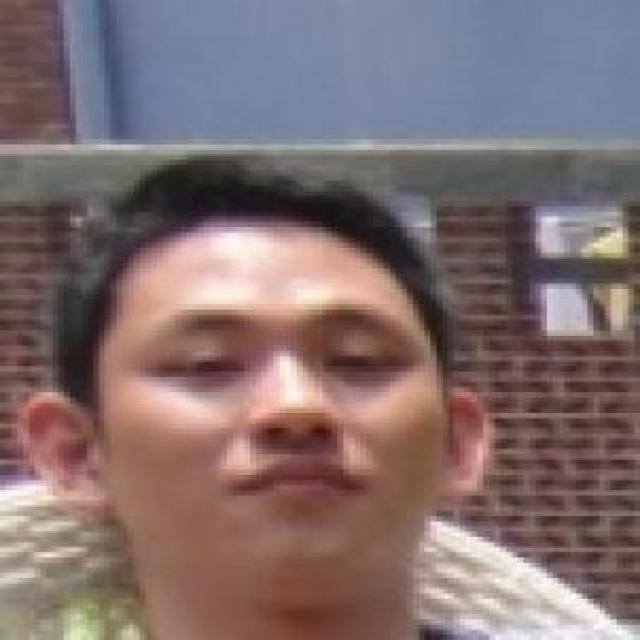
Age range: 21-44